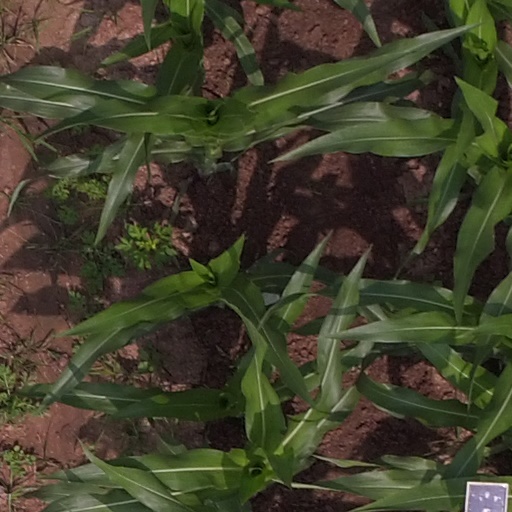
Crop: maize; corn